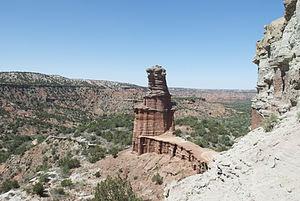
Le canyon de Palo Duro est un système de gorges appartenant à l'escarpement du Caprock dans la région du Texas Panhandle, au nord du Texas. Situé au sud-est de la ville d'Amarillo, le canyon fait partie d'un parc d'État. Son nom espagnol signifie « bois dur », en référence aux genévriers qui poussent dans la région. Le canyon de Palo Duro est le deuxième des États-Unis par ses dimensions, après le Grand Canyon du Colorado. Ses couleurs rouges s'expliquent par la présence de fer dans le sol.